Apollo

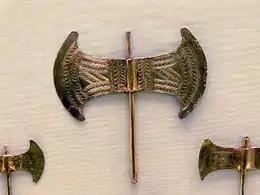
Ornamented golden Minoan labrys

The cult centers of Apollo in Greece, Delphi and Delos, date from the 8th century BCE. The Delos sanctuary was primarily dedicated to Artemis, Apollo's twin sister. At Delphi, Apollo was venerated as the slayer of the monstrous serpent Python. For the Greeks, Apollo was the most Greek of all the gods, and through the centuries he acquired different functions. In Archaic Greece he was the prophet, the oracular god who in older times was connected with "healing". In Classical Greece he was the god of light and of music, but in popular religion he had a strong function to keep away evil. Walter Burkert discerned three components in the prehistory of Apollo worship, which he termed "a Dorian-northwest Greek component, a Cretan-Minoan component, and a Syro-Hittite component."